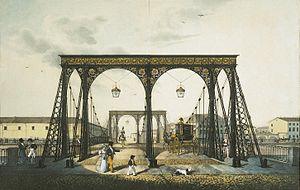
Karl Petrovitch Beggrov, né Karl-Joachim Beggrov à Riga le 15 février 1799 et mort à Saint-Pétersbourg le 13 février 1875, est un peintre, aquarelliste et lithographe russe d'origine allemande.